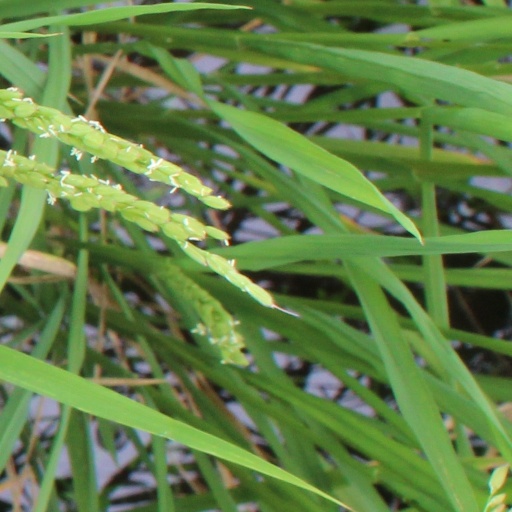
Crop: rice